Leptobrachium hasseltii

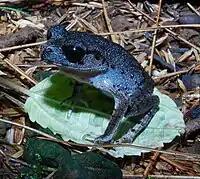

"Leptobrachium hasseltii" has a large head that is wider than the body and with large eyes with a scarlet coloured iris, tips of digits round and webbed at the base, and smooth skin. Adults are dark above, patterned with darker circles, with a white ventral surface with black blotches. Juveniles are bluish in color. Females are larger ( snout-vent length) than males ( SVL).